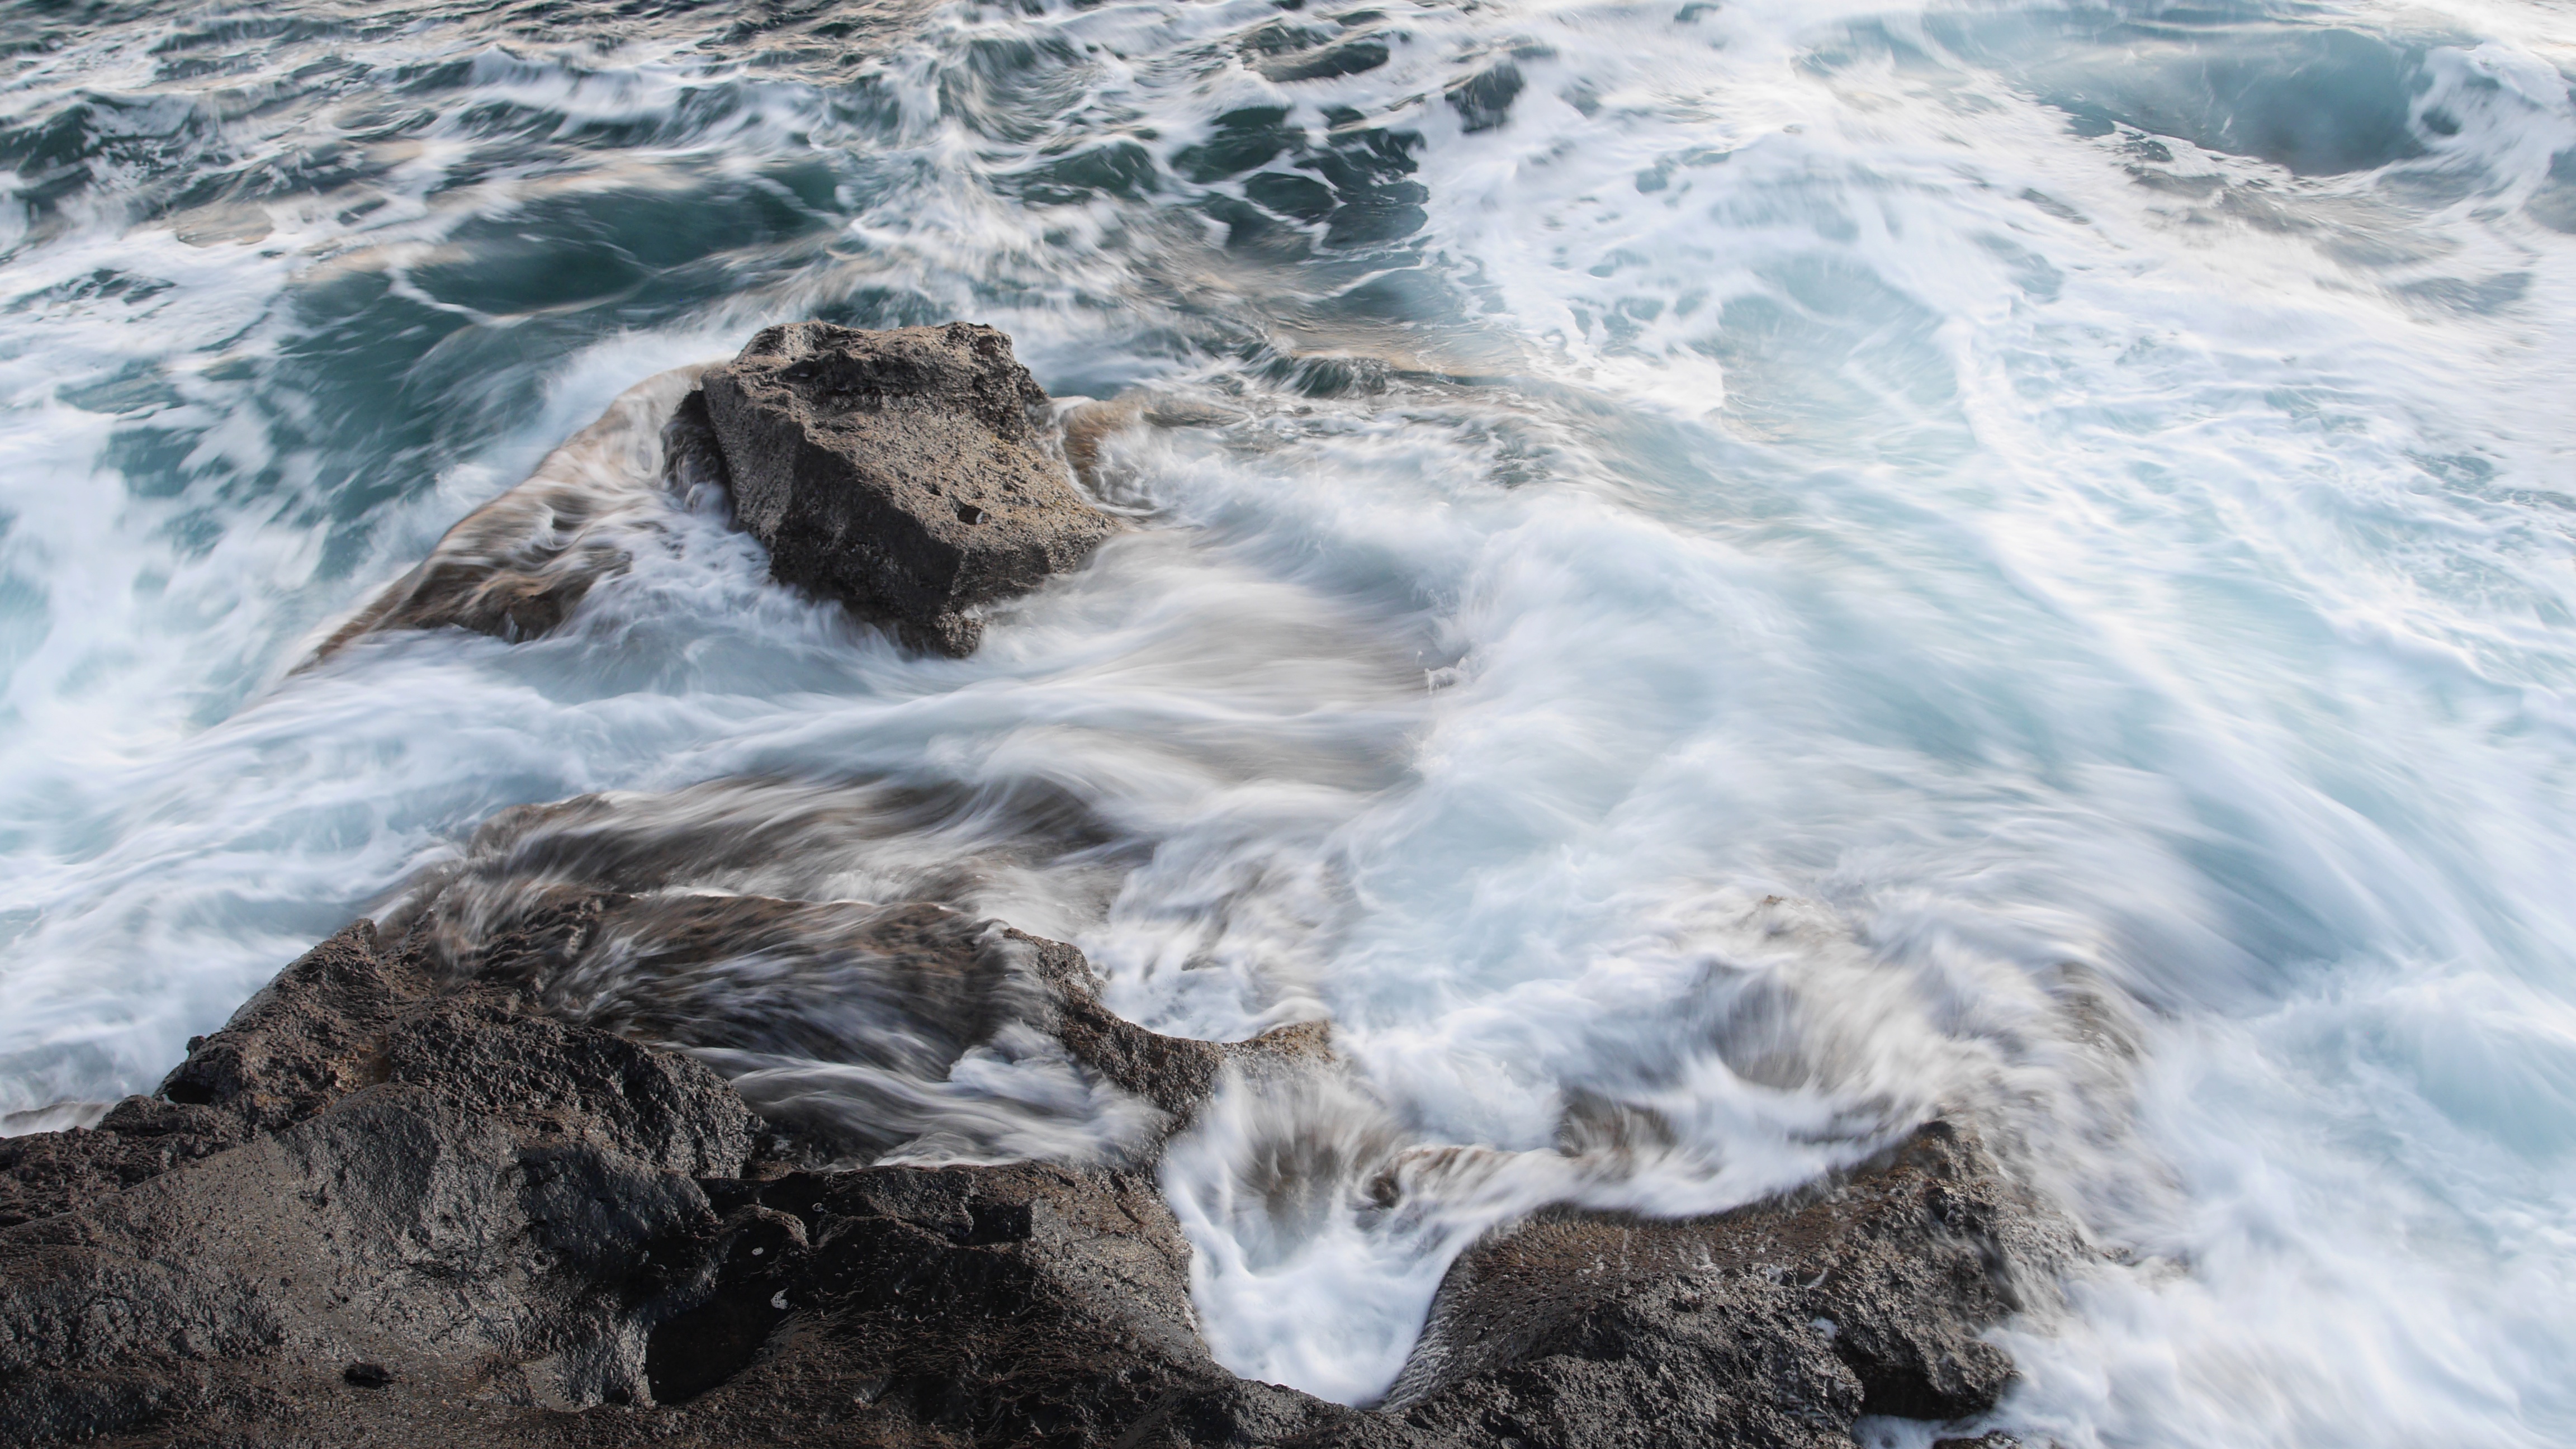
sea, coast, water, rock, ocean, waterfall, shore, wave, river, stream, rapid, terrain, body of water, water feature, geological phenomenon, wind wave